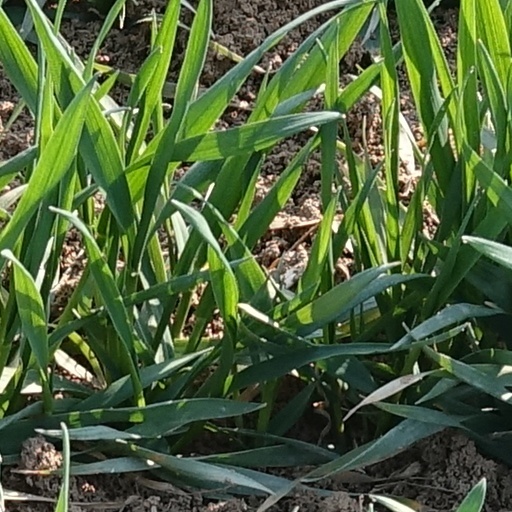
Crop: wheat